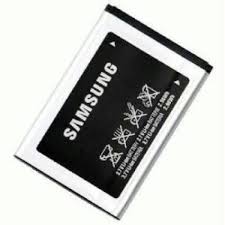
Waste category: battery